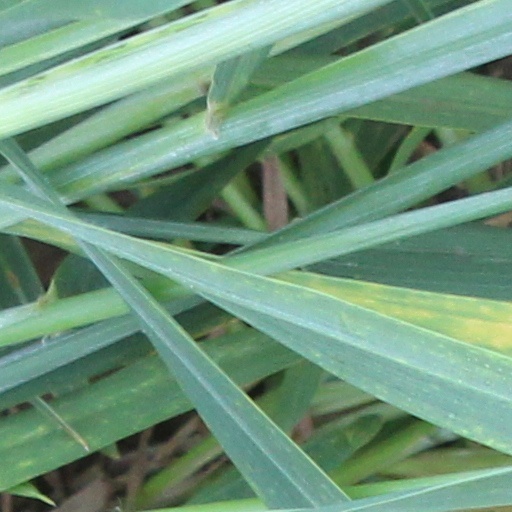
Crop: wheat